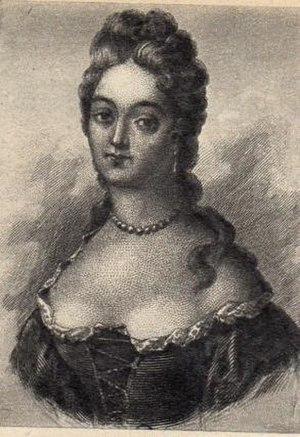
Françoise Émilie de Joly de Choin, « Mademoiselle de Choin » dite Mademoiselle Choin, était l’épouse secrète du Grand Dauphin, fils de Louis XIV.